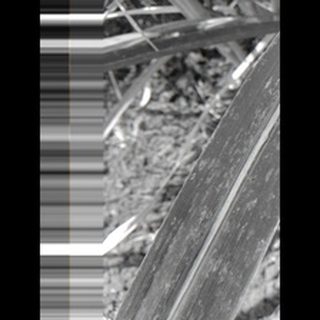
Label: sugarcane_rust